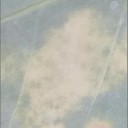
Label: Leaf_rust